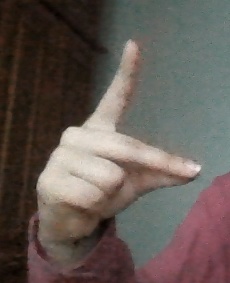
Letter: ta